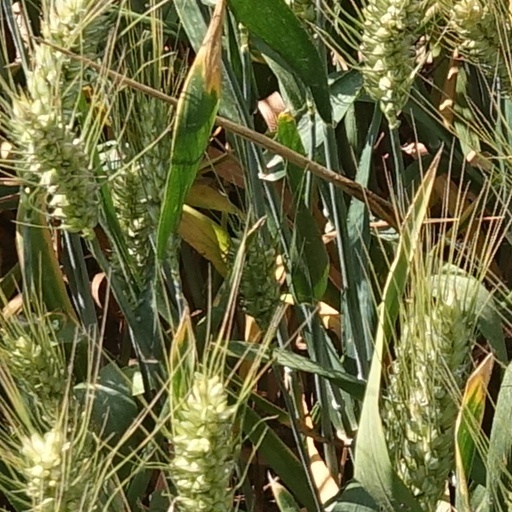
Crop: wheat